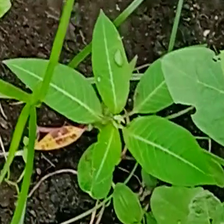
Weed species: Moti_dudhi(Euphorbia_geneculata_L)